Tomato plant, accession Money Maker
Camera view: bottom (45 deg); turntable rotation: 90 degrees
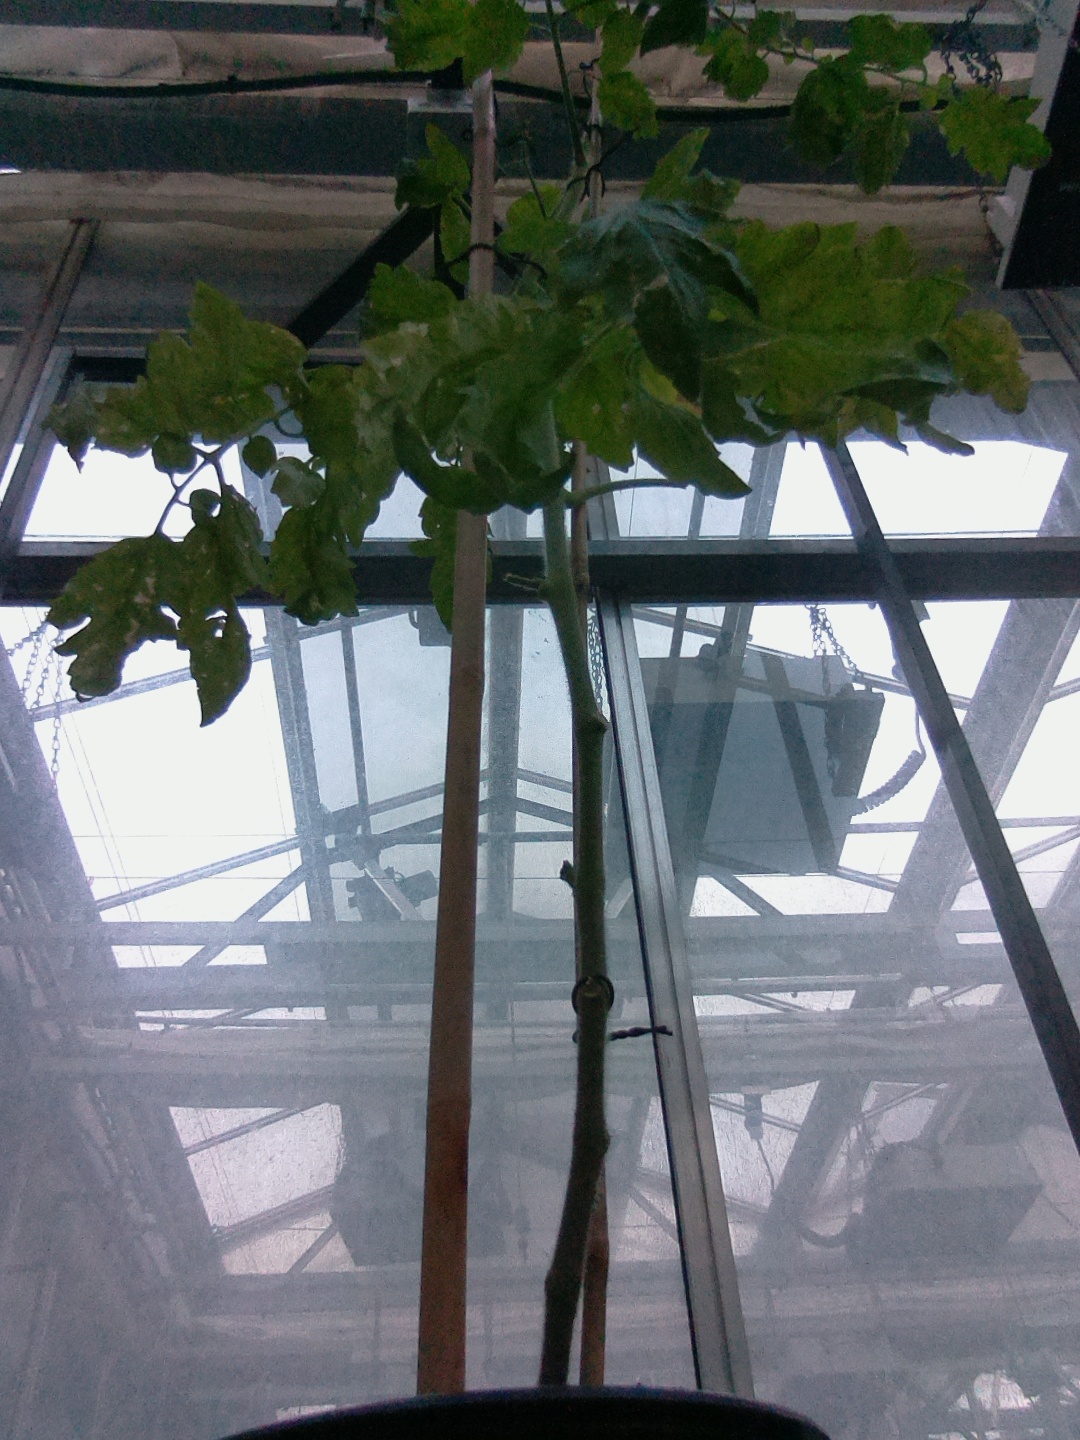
BBCH growth stage 89: 90%-100% of fruits show typical fully ripe color